Ḷḷindes

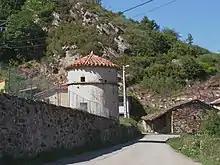
View of Ḷḷindes.

Ḷḷindes is one of thirteen parishes (administrative divisions) in Quirós, a municipality within the province and autonomous community of the Principality of Asturias, in northern Spain.